AZ Cygni

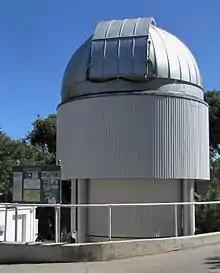
One of six telesopes in the CHARA array, used to derive AZ Cygni's angular diameter.

The radius of AZ Cygni was first determined to be around in a 2019 paper based on the Gaia-derived distance, although it is potentially unreliable due to a high amount of astrometric noise.